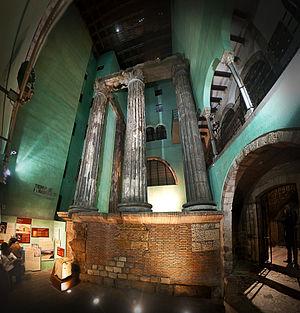
Le temple d'Auguste est un temple romain situé à Barcelone, en Catalogne, Espagne. Datant de la période impériale du temps de la colonie de Barcino, l'actuelle ville de Barcelone, ce temple est dédié au culte de l'empereur Auguste. À l'origine, le temple est situé au centre de la colline de Tàber, actuellement au 10, carrer del Paradís dans le quartier gothique, le centre historique de la cité.
L'architecture romaine est l'art de concevoir des espaces et de bâtir des édifices qui se développe durant la Rome antique, du Vᵉ siècle av. J.-C. au IVᵉ siècle apr. J.-C. Elle adopte certains aspects de l'architecture de la Grèce antique de façons directe et indirecte à travers les contacts avec la Grande-Grèce et par l'utilisation des techniques de l'architecture étrusque qui trouve elle-même son origine dans l'architecture grecque. On retrouve ainsi dans les monuments romains l'esthétisme des bâtiments grecs avec l'utilisation des ordres architecturaux et du marbre qui se mélange aux techniques héritées des étrusques, comme leur savoir-faire en matière d'ingénierie hydraulique.
L'Espagne, en forme longue le royaume d'Espagne, est un pays d'Europe du Sud — et, selon les définitions, d'Europe de l'Ouest — qui occupe la plus grande partie de la péninsule Ibérique. En 2019, il s'agissait du vingt-huitième pays le plus peuplé du monde, avec 47 millions d'habitants.